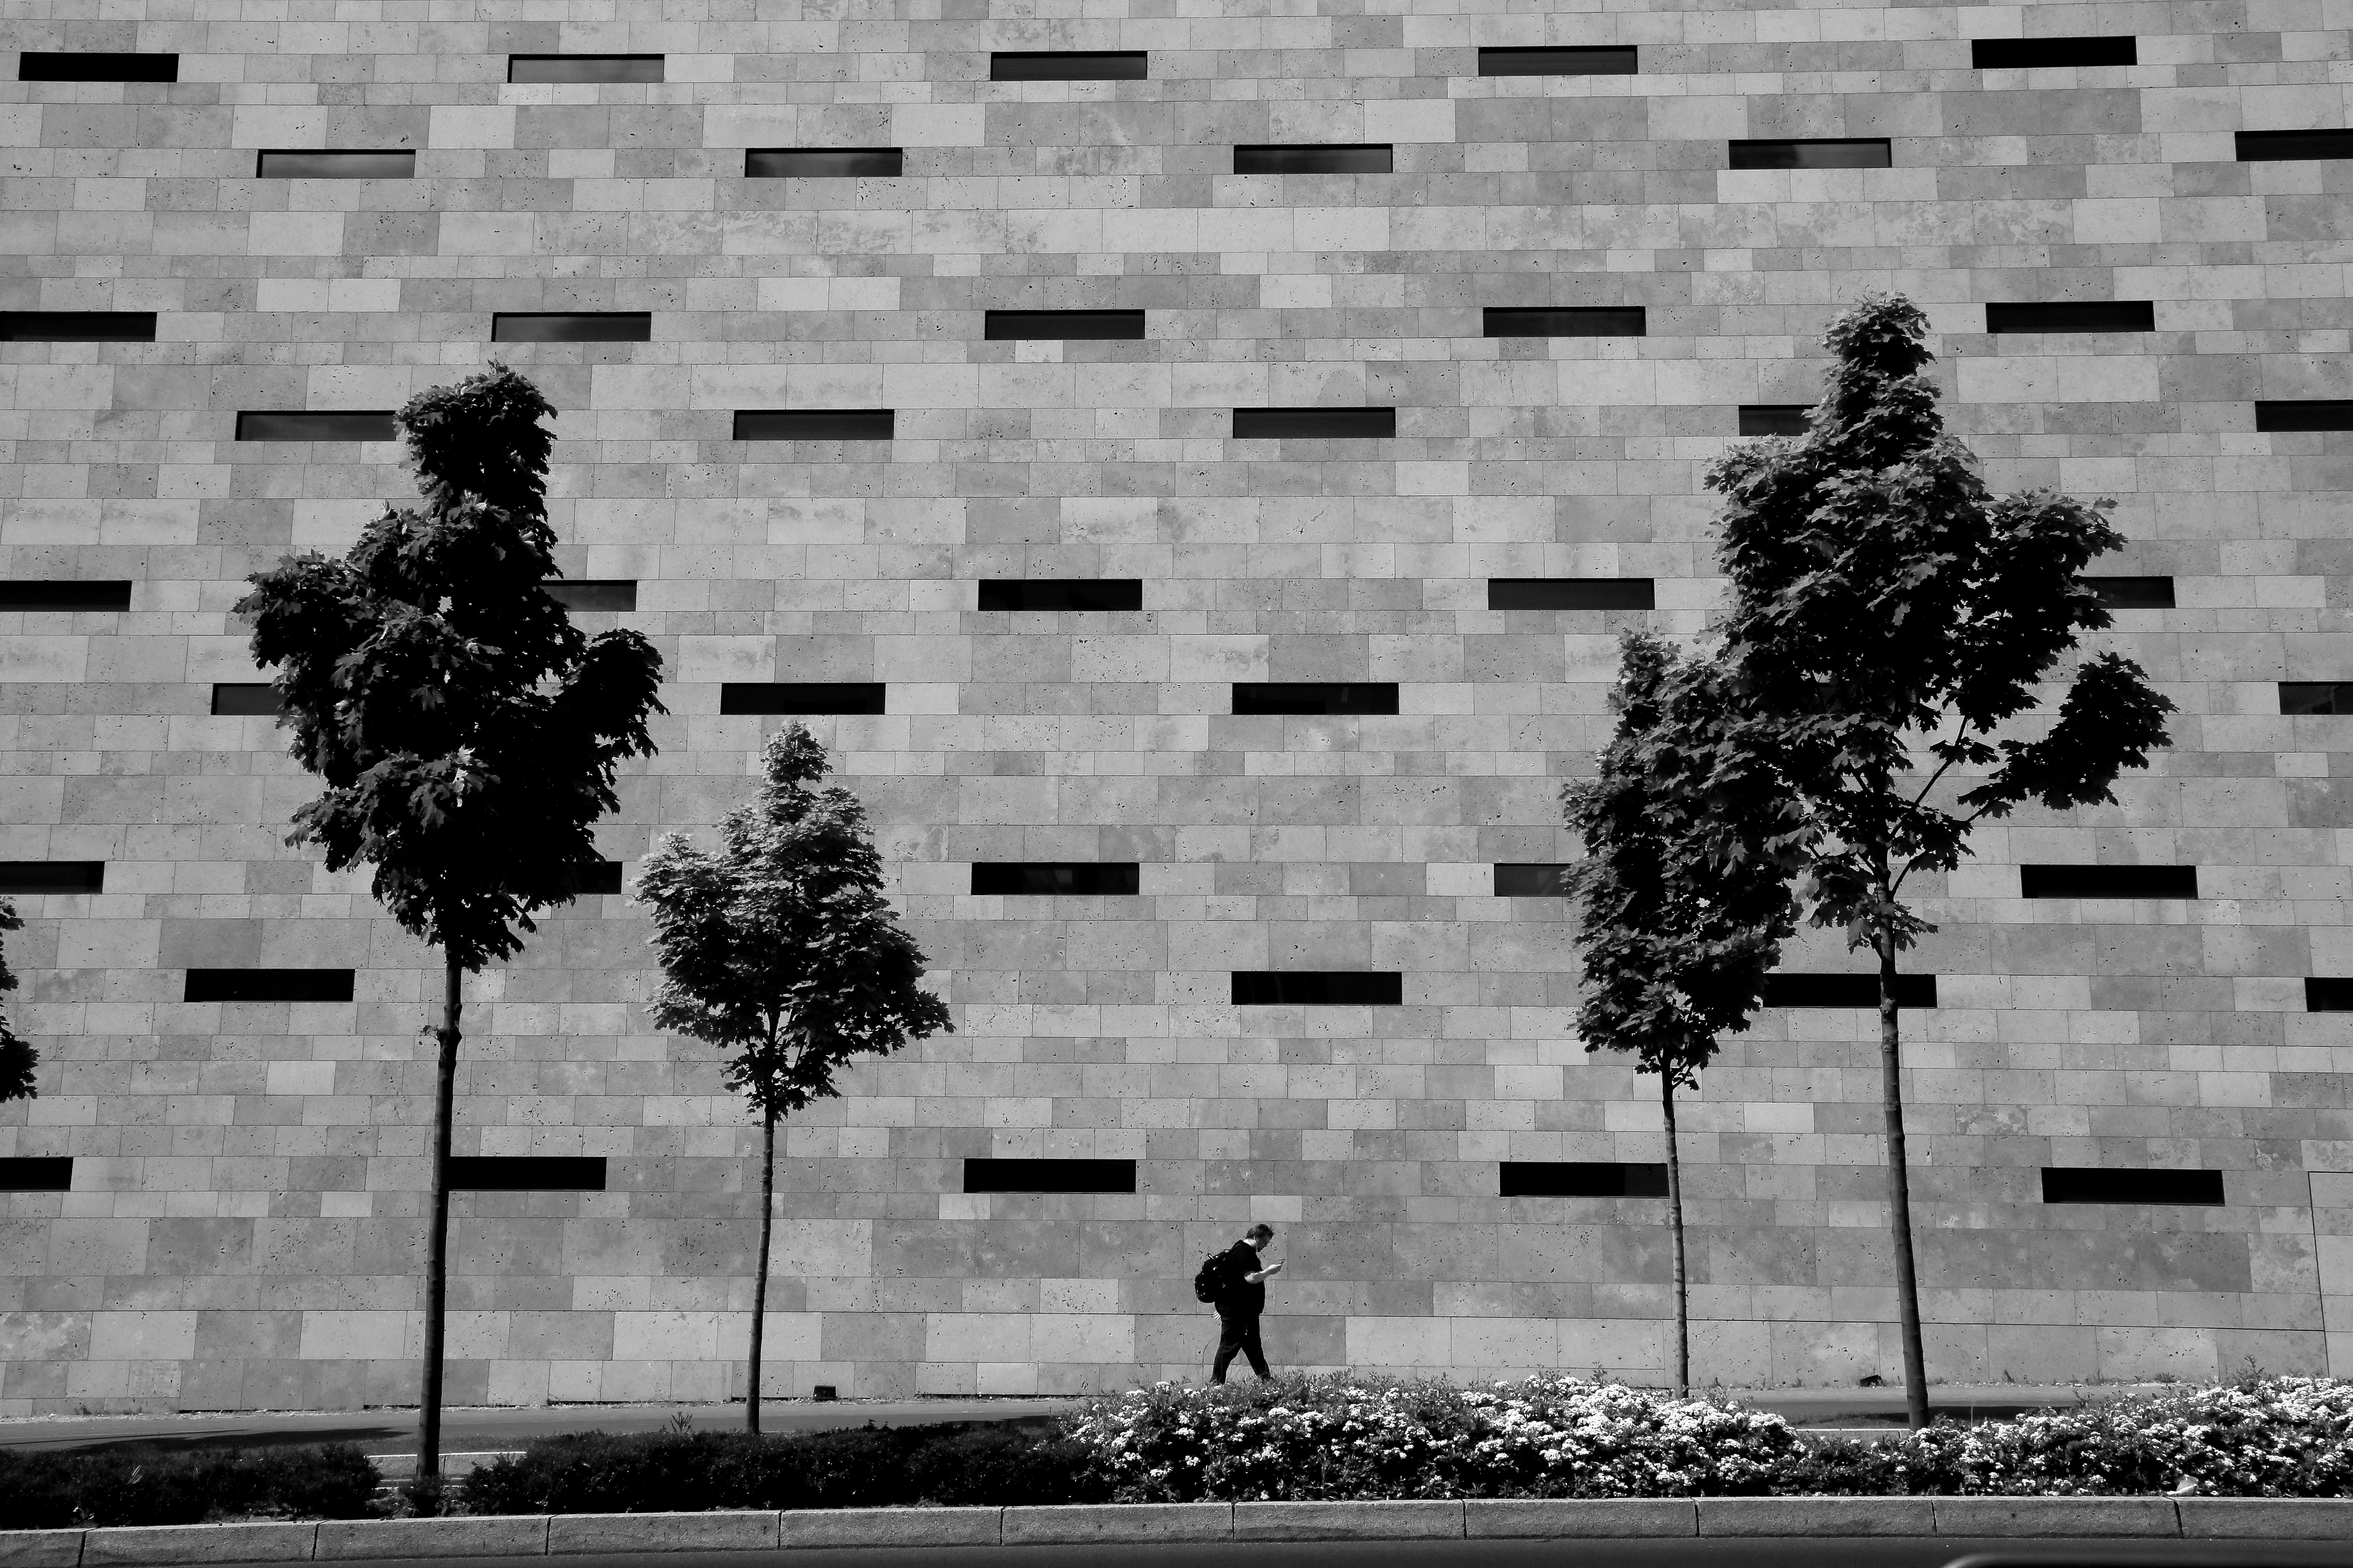
tree, outdoor, person, creative, black and white, people, white, street, photography, town, city, urban, wall, europe, pattern, line, shadow, black, monochrome, world, bw, blackandwhite, blackwhite, memorial, art, design, moments, university, symmetry, stadt, europa, commons, germany, deutschland, alemania, allemagne, sw, schwarzweiss, schwarzweis, streetscene, shape, moment, frankfurtmain, frankfurtammain, frankfurtam, frankfurtamain, francfort, germania, hesse, hassia, hessen, leute, strassenszene, persons, personen, strassenfotografie, stdtisch, strase, frankfurt, schwarzweissfotografie, publicplace, universitt, mpi, maxplanckinstitut, goetheuniversitt, streetphotograhpy, westendcampus, urban area, monochrome photography